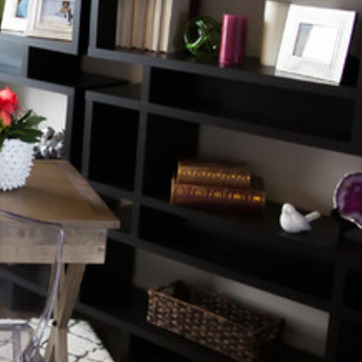
Material: paper